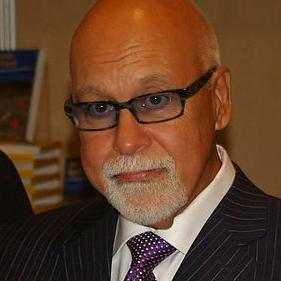
Age: 66